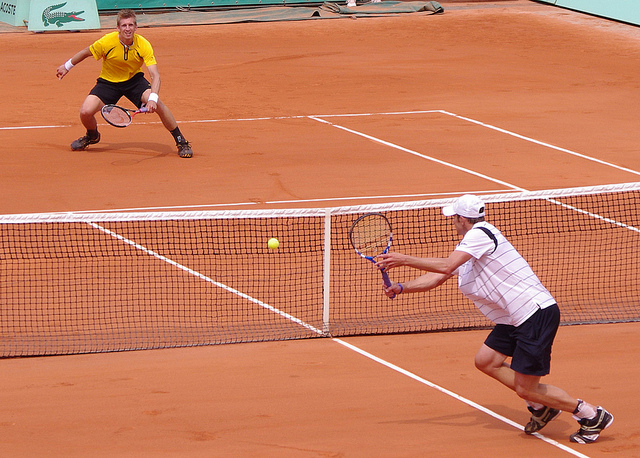
hai người đàn ông đang đánh tennis với nhau